Arab Revolt

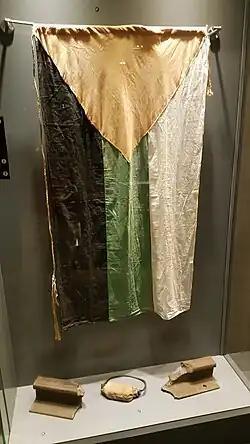
The flag of the Arab Revolt in the Martyrs' Memorial, Amman, Jordan.

The rise of nationalism in the Ottoman Empire dates from at least 1821. Arab nationalism has its roots in the Mashriq, the Arab lands east of Egypt, particularly in countries of the Levant. The political orientation of Arab nationalists before World War I was generally moderate. Their demands were of a reformist nature and generally limited to autonomy, a greater use of Arabic in education and changes in peacetime conscription in the Ottoman Empire to allow Arab conscripts local service in the Ottoman army.